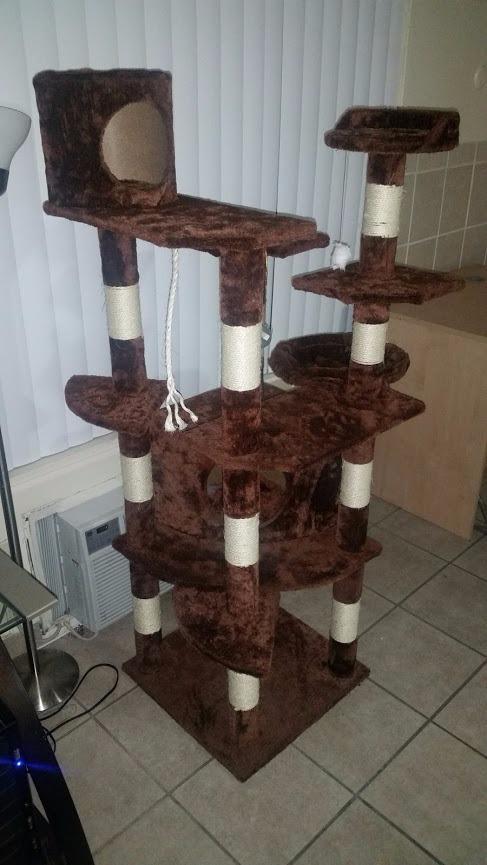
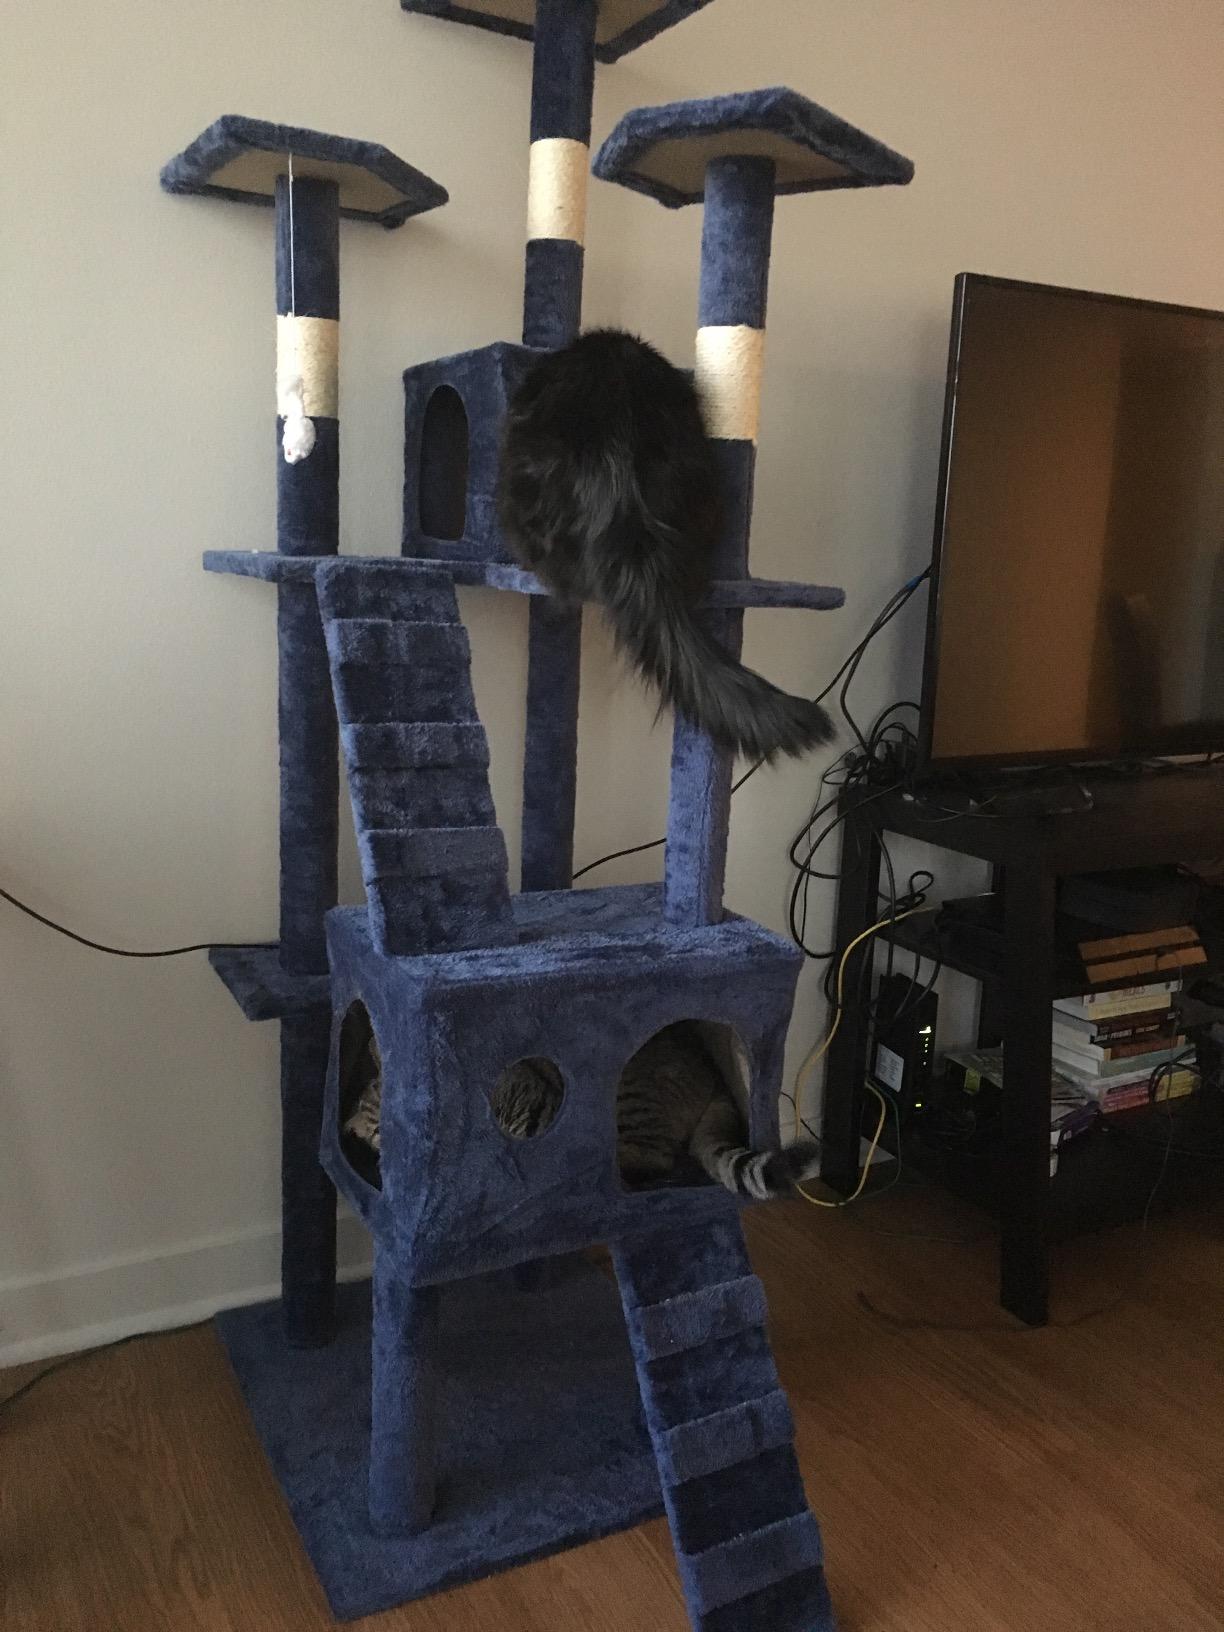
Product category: items_cat tree
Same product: no